Postage stamps and postal history of Christmas Island

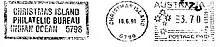
Christmas Island meter stamp type 1

At the beginning of the 1990s, Australia decided to impose full Australian legislation to Christmas Island. In postal matters, starting 2 March 1993, Australia Post became the postal operator of the island and responsible for its philatelic program. Consequently, Christmas Island stamps issued after March 1993 were usable in Australia, and Australian stamps in Christmas Island.